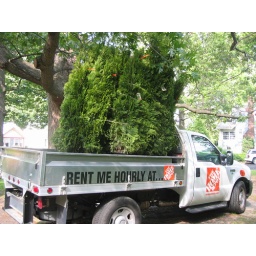
we arrive home with 21 arbor vitae trees in a rented home depot truck